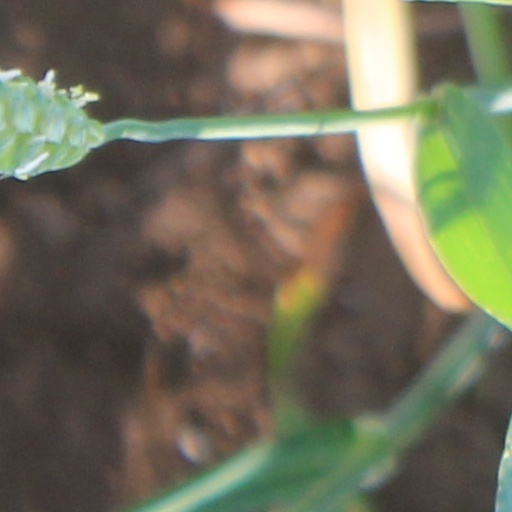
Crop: wheat